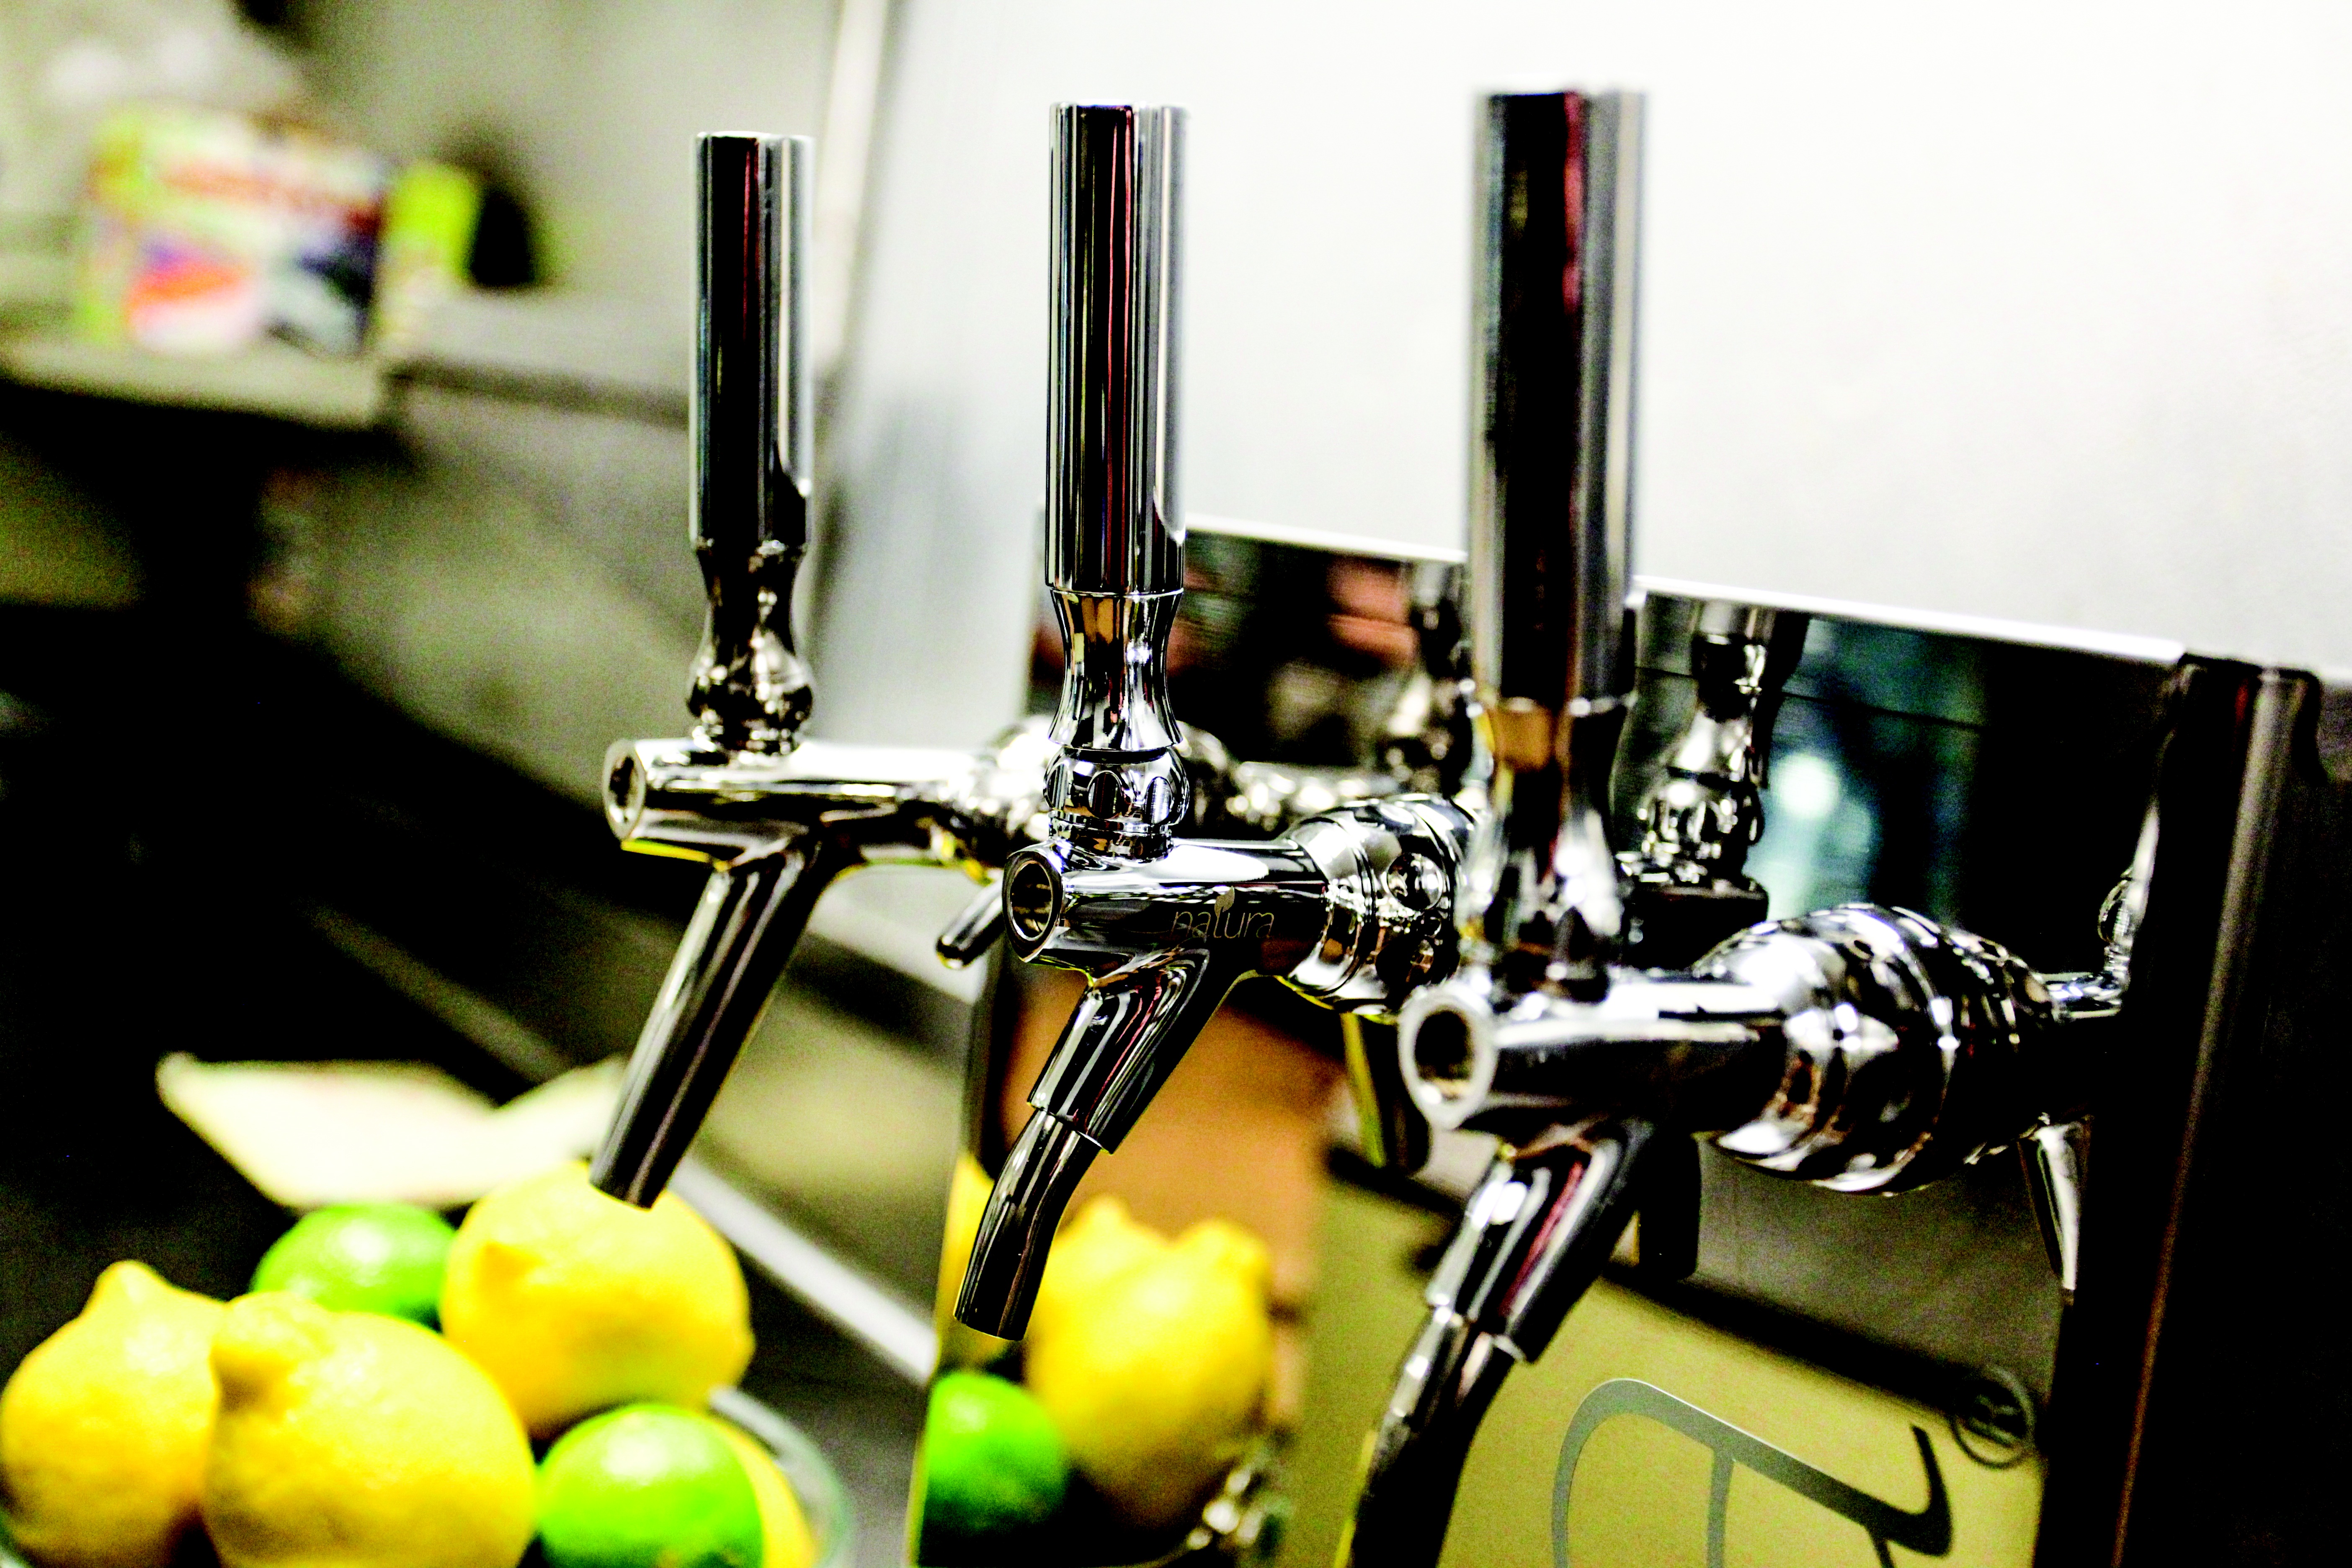
green, machine, toy, soda, natural water, carbonated water, micro water, qi bubble water